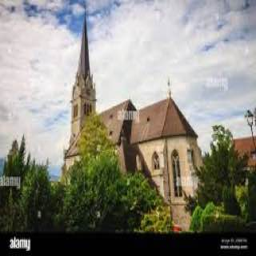
Kathedrale St. Florin